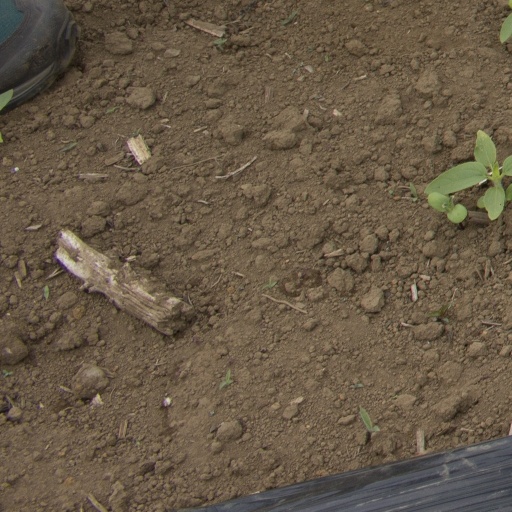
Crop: Jerusalem artichoke